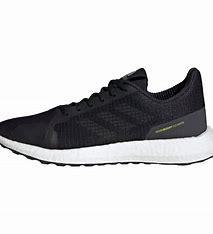
Brand: Adidas
Model: Senseboost Go